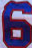
Number: 6